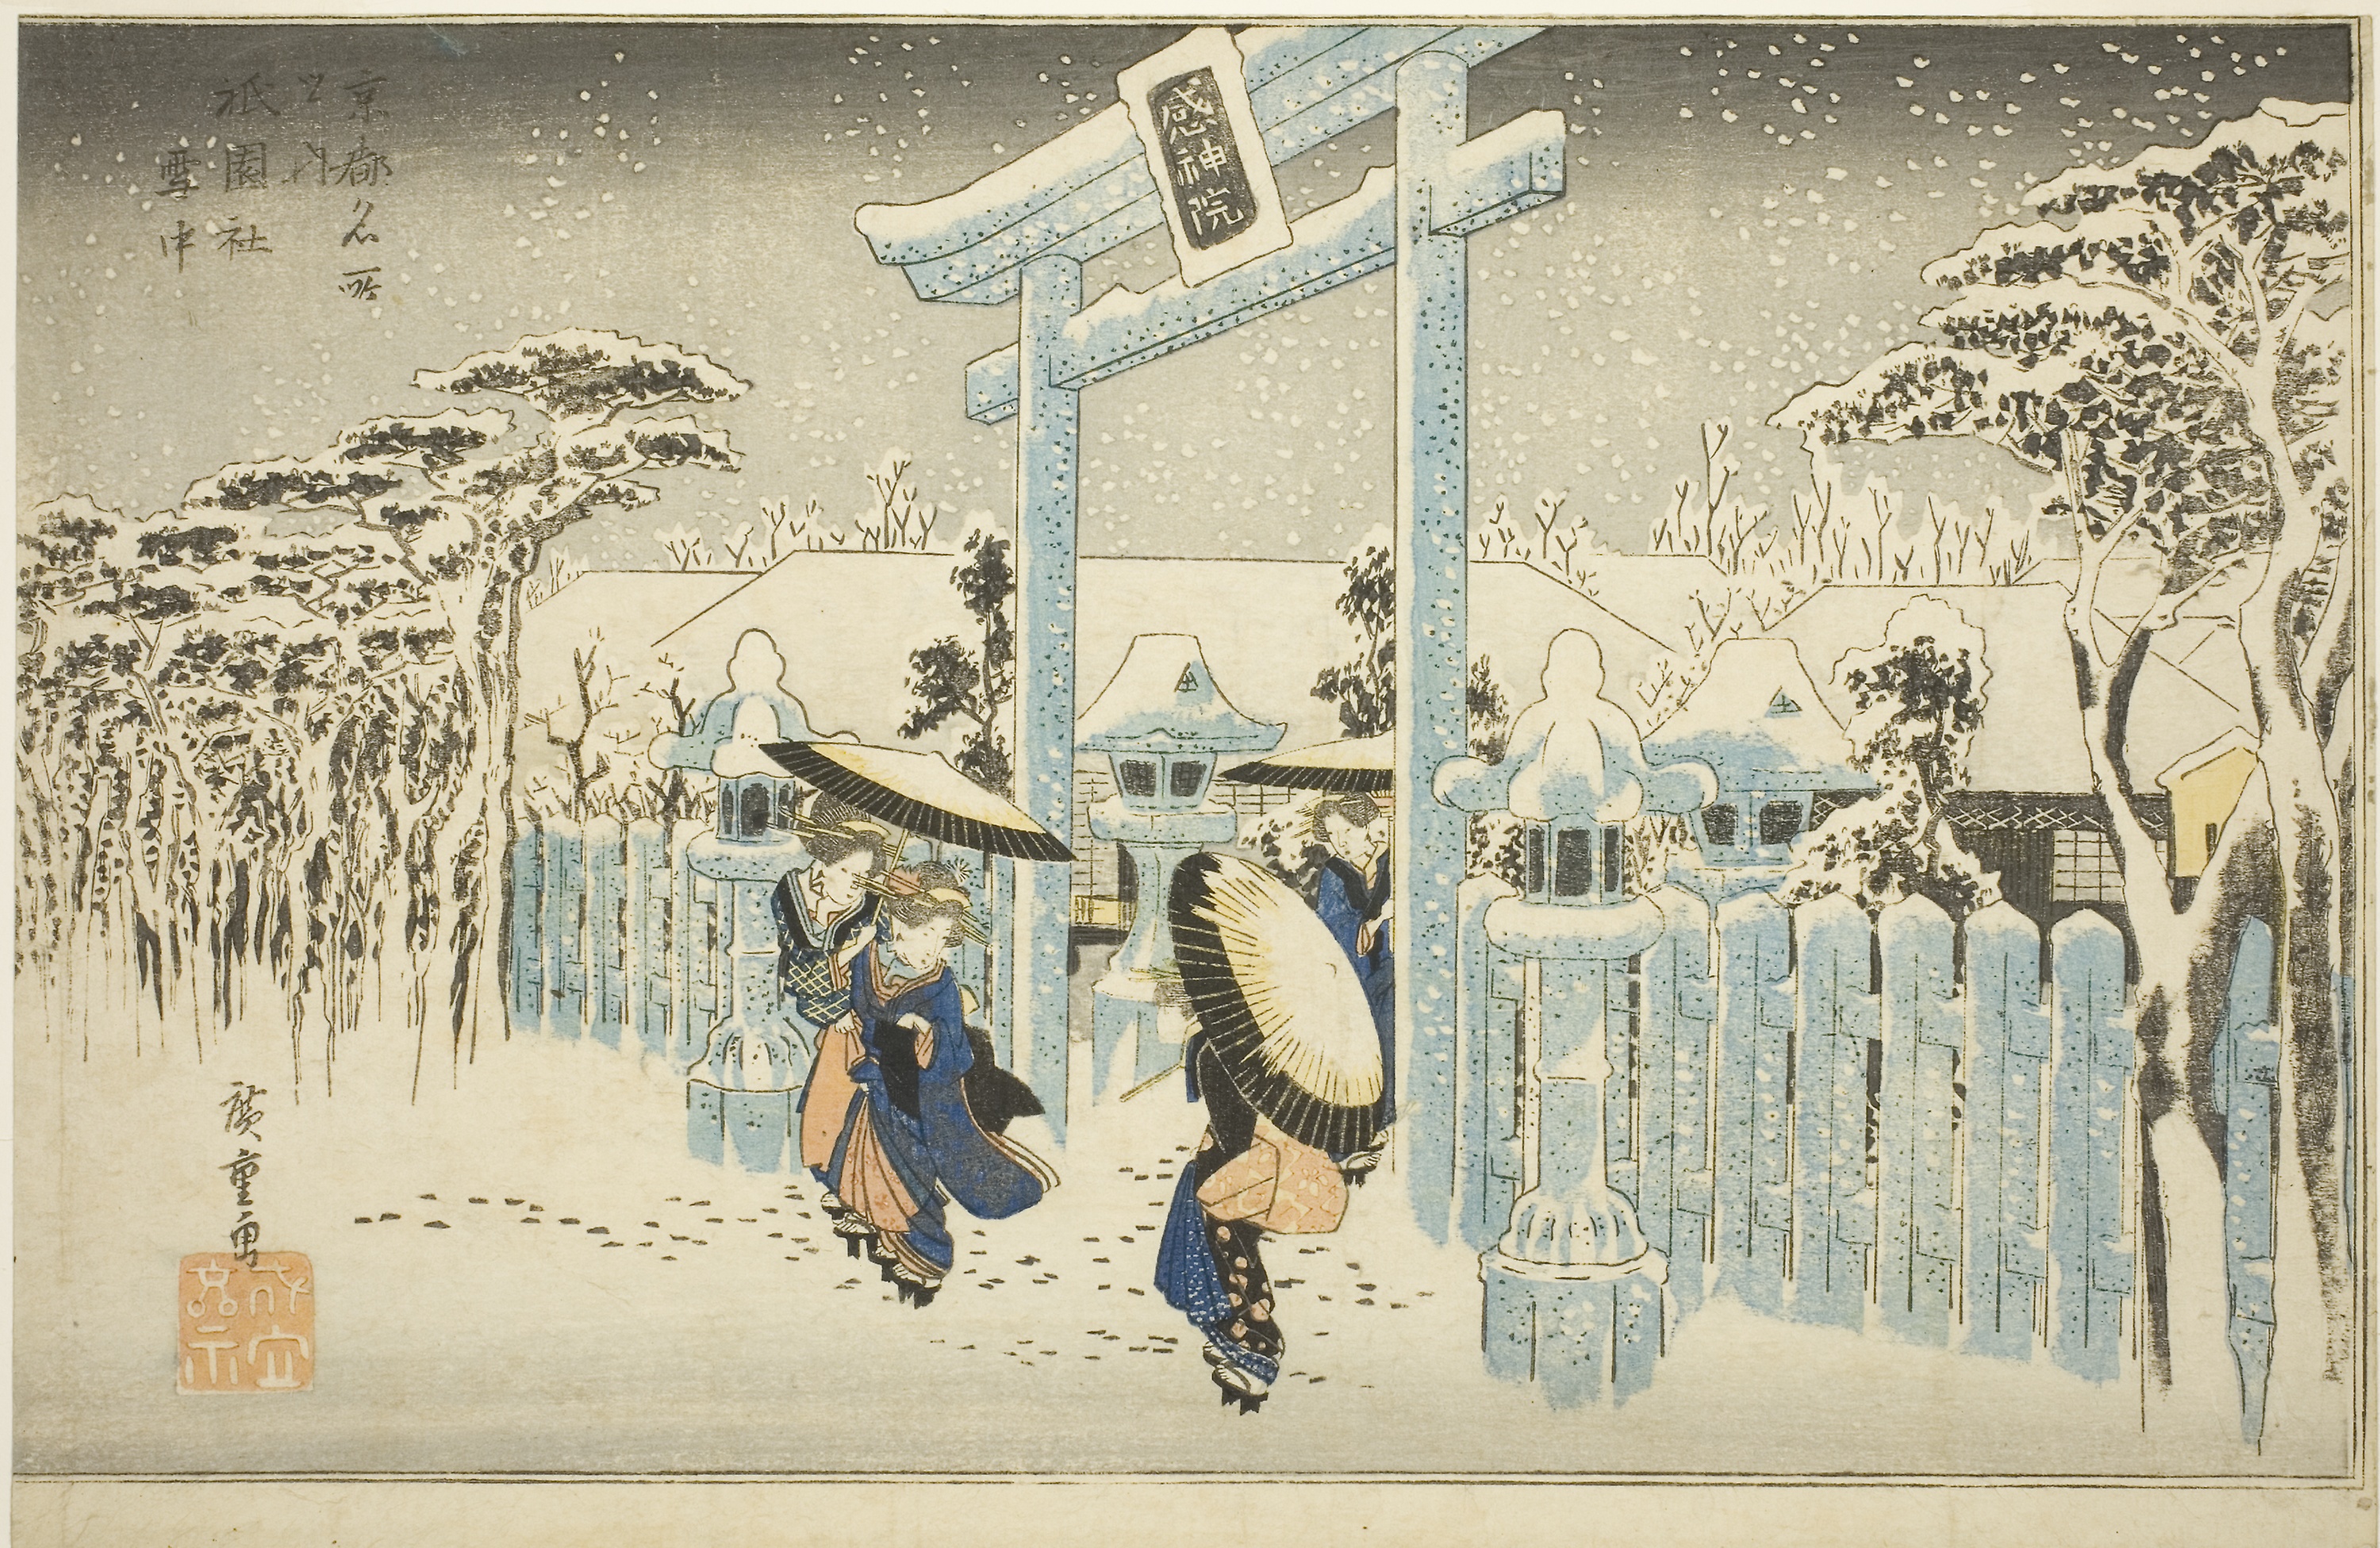
art, illustration, painting, artwork